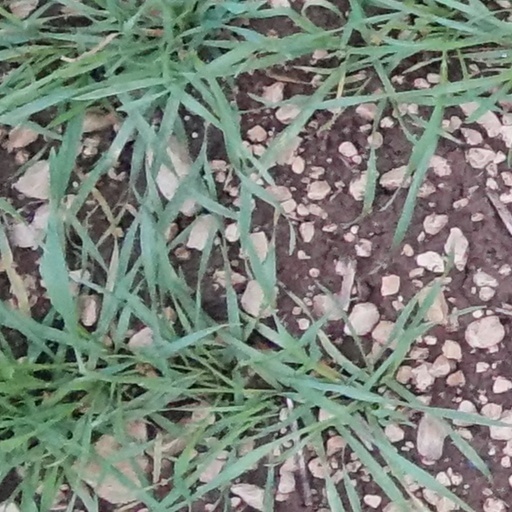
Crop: wheat